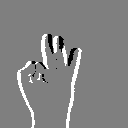
ASL letter: f